John Gregovich House

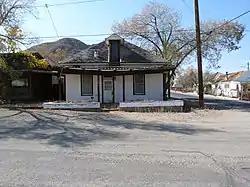
Exterior view, 2020

The John Gregovich House, at 101 Summit in Tonopah, Nevada, United States, is a historic house built in 1906 that is listed on the National Register of Historic Places. Like the Zeb Kendall House, also built in Tonopah in 1906 and also NRHP-listed, it is of Neo-Colonial style.